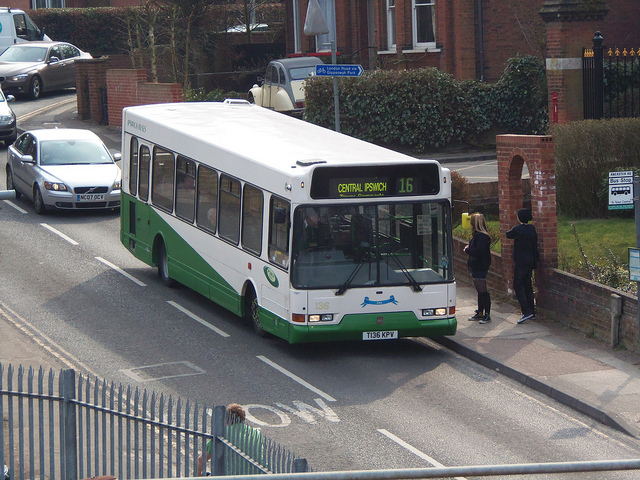
A white and green bus stopping at a bus stop.

A city bus leaving a bus stop on a residential street.

A city transit bus preparing to pick up passengers.

A man and a woman stand on the sidewalk by a bus.